Polish occupation zone in Germany

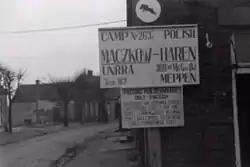
Entrance sign at the boundary of the town of Maczków in 1945.

At the end of World War II there were over 3 million Polish citizens in Germany, most of them displaced persons (DPs) who got there either as slave labourers, prisoners of German concentration camps or prisoners of war. As the political situation in Communist-controlled Poland was uncertain, the Allied authorities decided to create a Polish enclave in Germany that would serve both as a resettlement camp, local cultural centre and a station from which the DPs could further be dispatched to Poland or various western states. As Haren lay in the occupation zone administered by the Polish I Corps (and more specifically the Polish 1st Armoured Division), it was chosen as the most appropriate centre of a Polish enclave in Germany.